Answer in natural language. Considering the relative positions, where is black square desk (highlighted by a red box) with respect to brown seat color chair (highlighted by a green box)? Choose between the following options: right or left
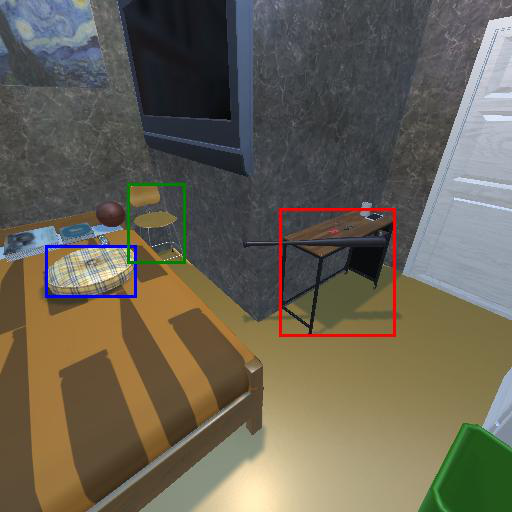
<answer>right</answer>